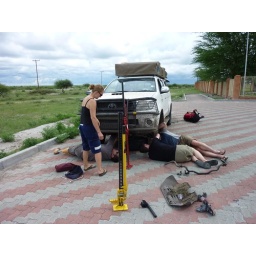
Re-installing the torsion bar after we removed it in thye desert to prevent further damage to the car after the bracket broke